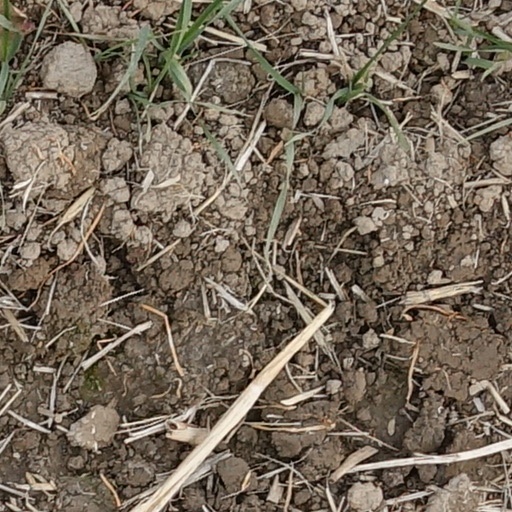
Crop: wheat